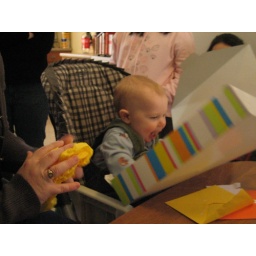
5 cupcakes and two bottles of juice later he flipped the coffee table and punched a hole in the wall.